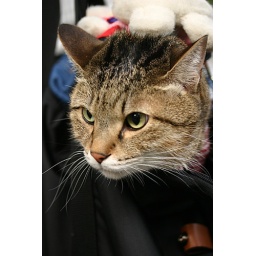
a cat in the bag